Ellsworth Woodward

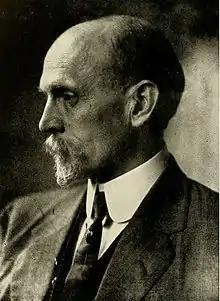
Woodward in 1916

Ellsworth Woodward (1861–1939) was an American artist and art educator. During the late 19th century in New Orleans, Ellsworth and his older brother William Woodward were two of the most influential figures in Southern art. Ellsworth was born 1861 in Seekonk, Massachusetts, but the two brothers made New Orleans their home (around 1876) and devoted themselves to promoting Southern culture and art as artists, teachers and administrators. Ellsworth Woodward is best known for founding the Newcomb Pottery movement, and for his landscape-structure, genre, etcher.